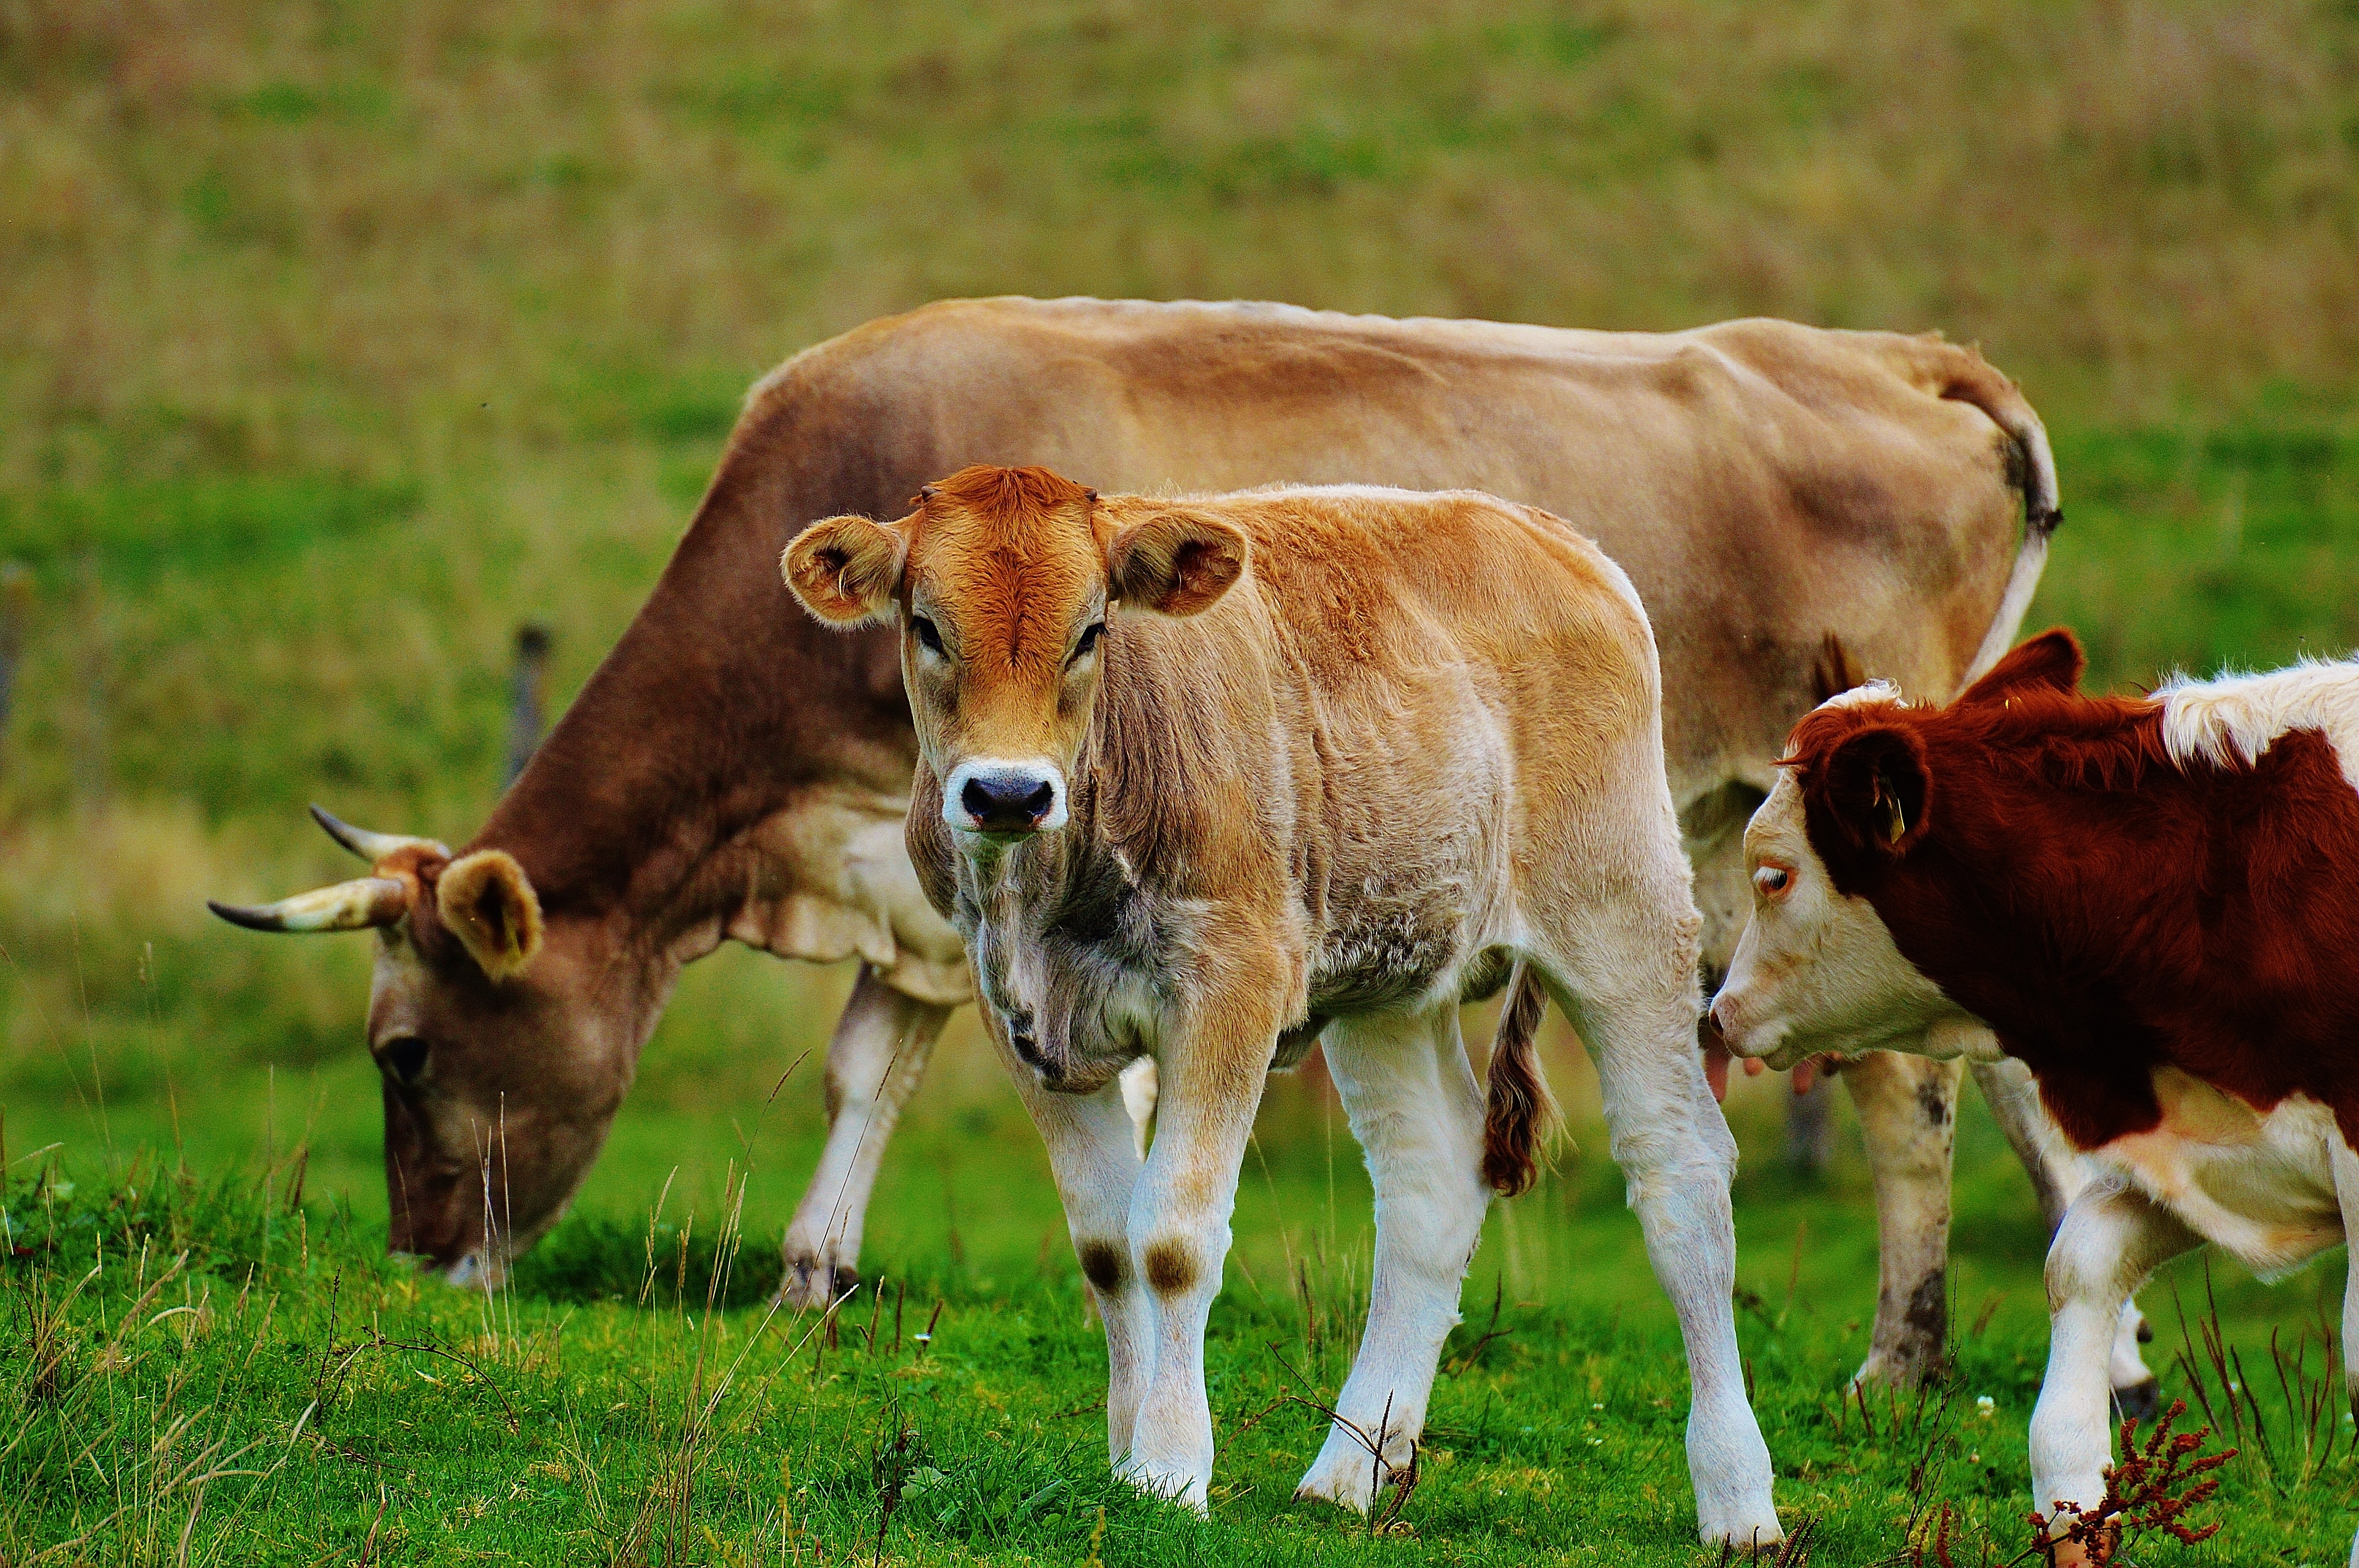
nature, grass, field, farm, meadow, prairie, animal, cute, wildlife, cow, cattle, herd, pasture, grazing, livestock, mammal, agriculture, beef, fauna, calf, cows, grassland, vertebrate, habitat, ruminant, rural area, dairy cattle, dairy cow, natural environment, cattle like mammal, texas longhorn, allgau